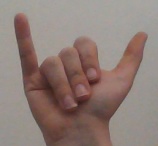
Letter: ya